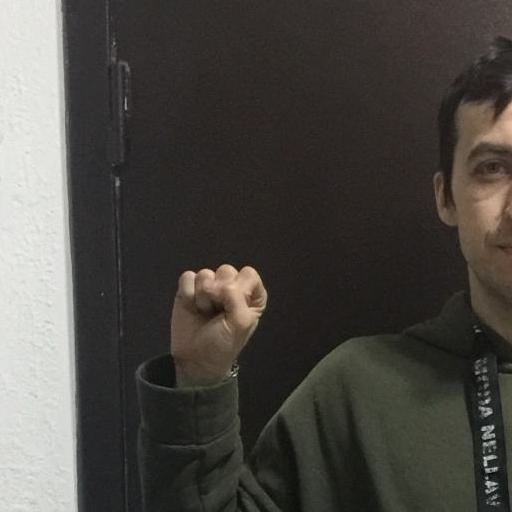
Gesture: fist